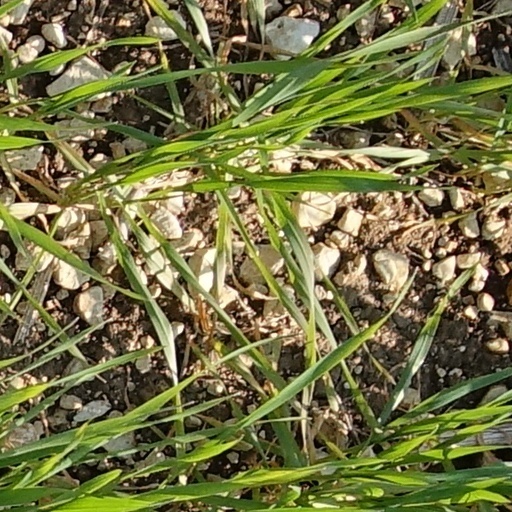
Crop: wheat